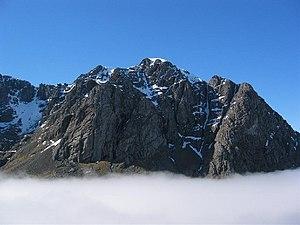
Le Ben Nevis est le point culminant des îles Britanniques avec 1 345 mètres d'altitude. Situé près de Fort William en Écosse, il fait partie des monts Grampians dans les Highlands. Gravi pour la première fois en 1771, il est coiffé par les ruines d'un observatoire construit et utilisé à la fin du XIXᵉ siècle pour effectuer des observations météorologiques qui sont restées très importantes dans la compréhension du climat en Grande-Bretagne. Celui qui sévit au sommet, extrêmement rude, lui vaut d'ailleurs son nom, Nibheis signifiant « malveillant » en gaélique écossais. Un sentier par l'ouest, tracé à la même époque que l'observatoire, constitue toujours l'itinéraire le plus fréquenté par des dizaines de milliers de randonneurs chaque année. Les parois de la montagne sont également très prisées par les alpinistes et grimpeurs. Le Ben Nevis et ses environs font partie de trois aires protégées différentes ; de plus, tout le versant sud et le sommet sont conservés par l'association environnementale John Muir Trust.